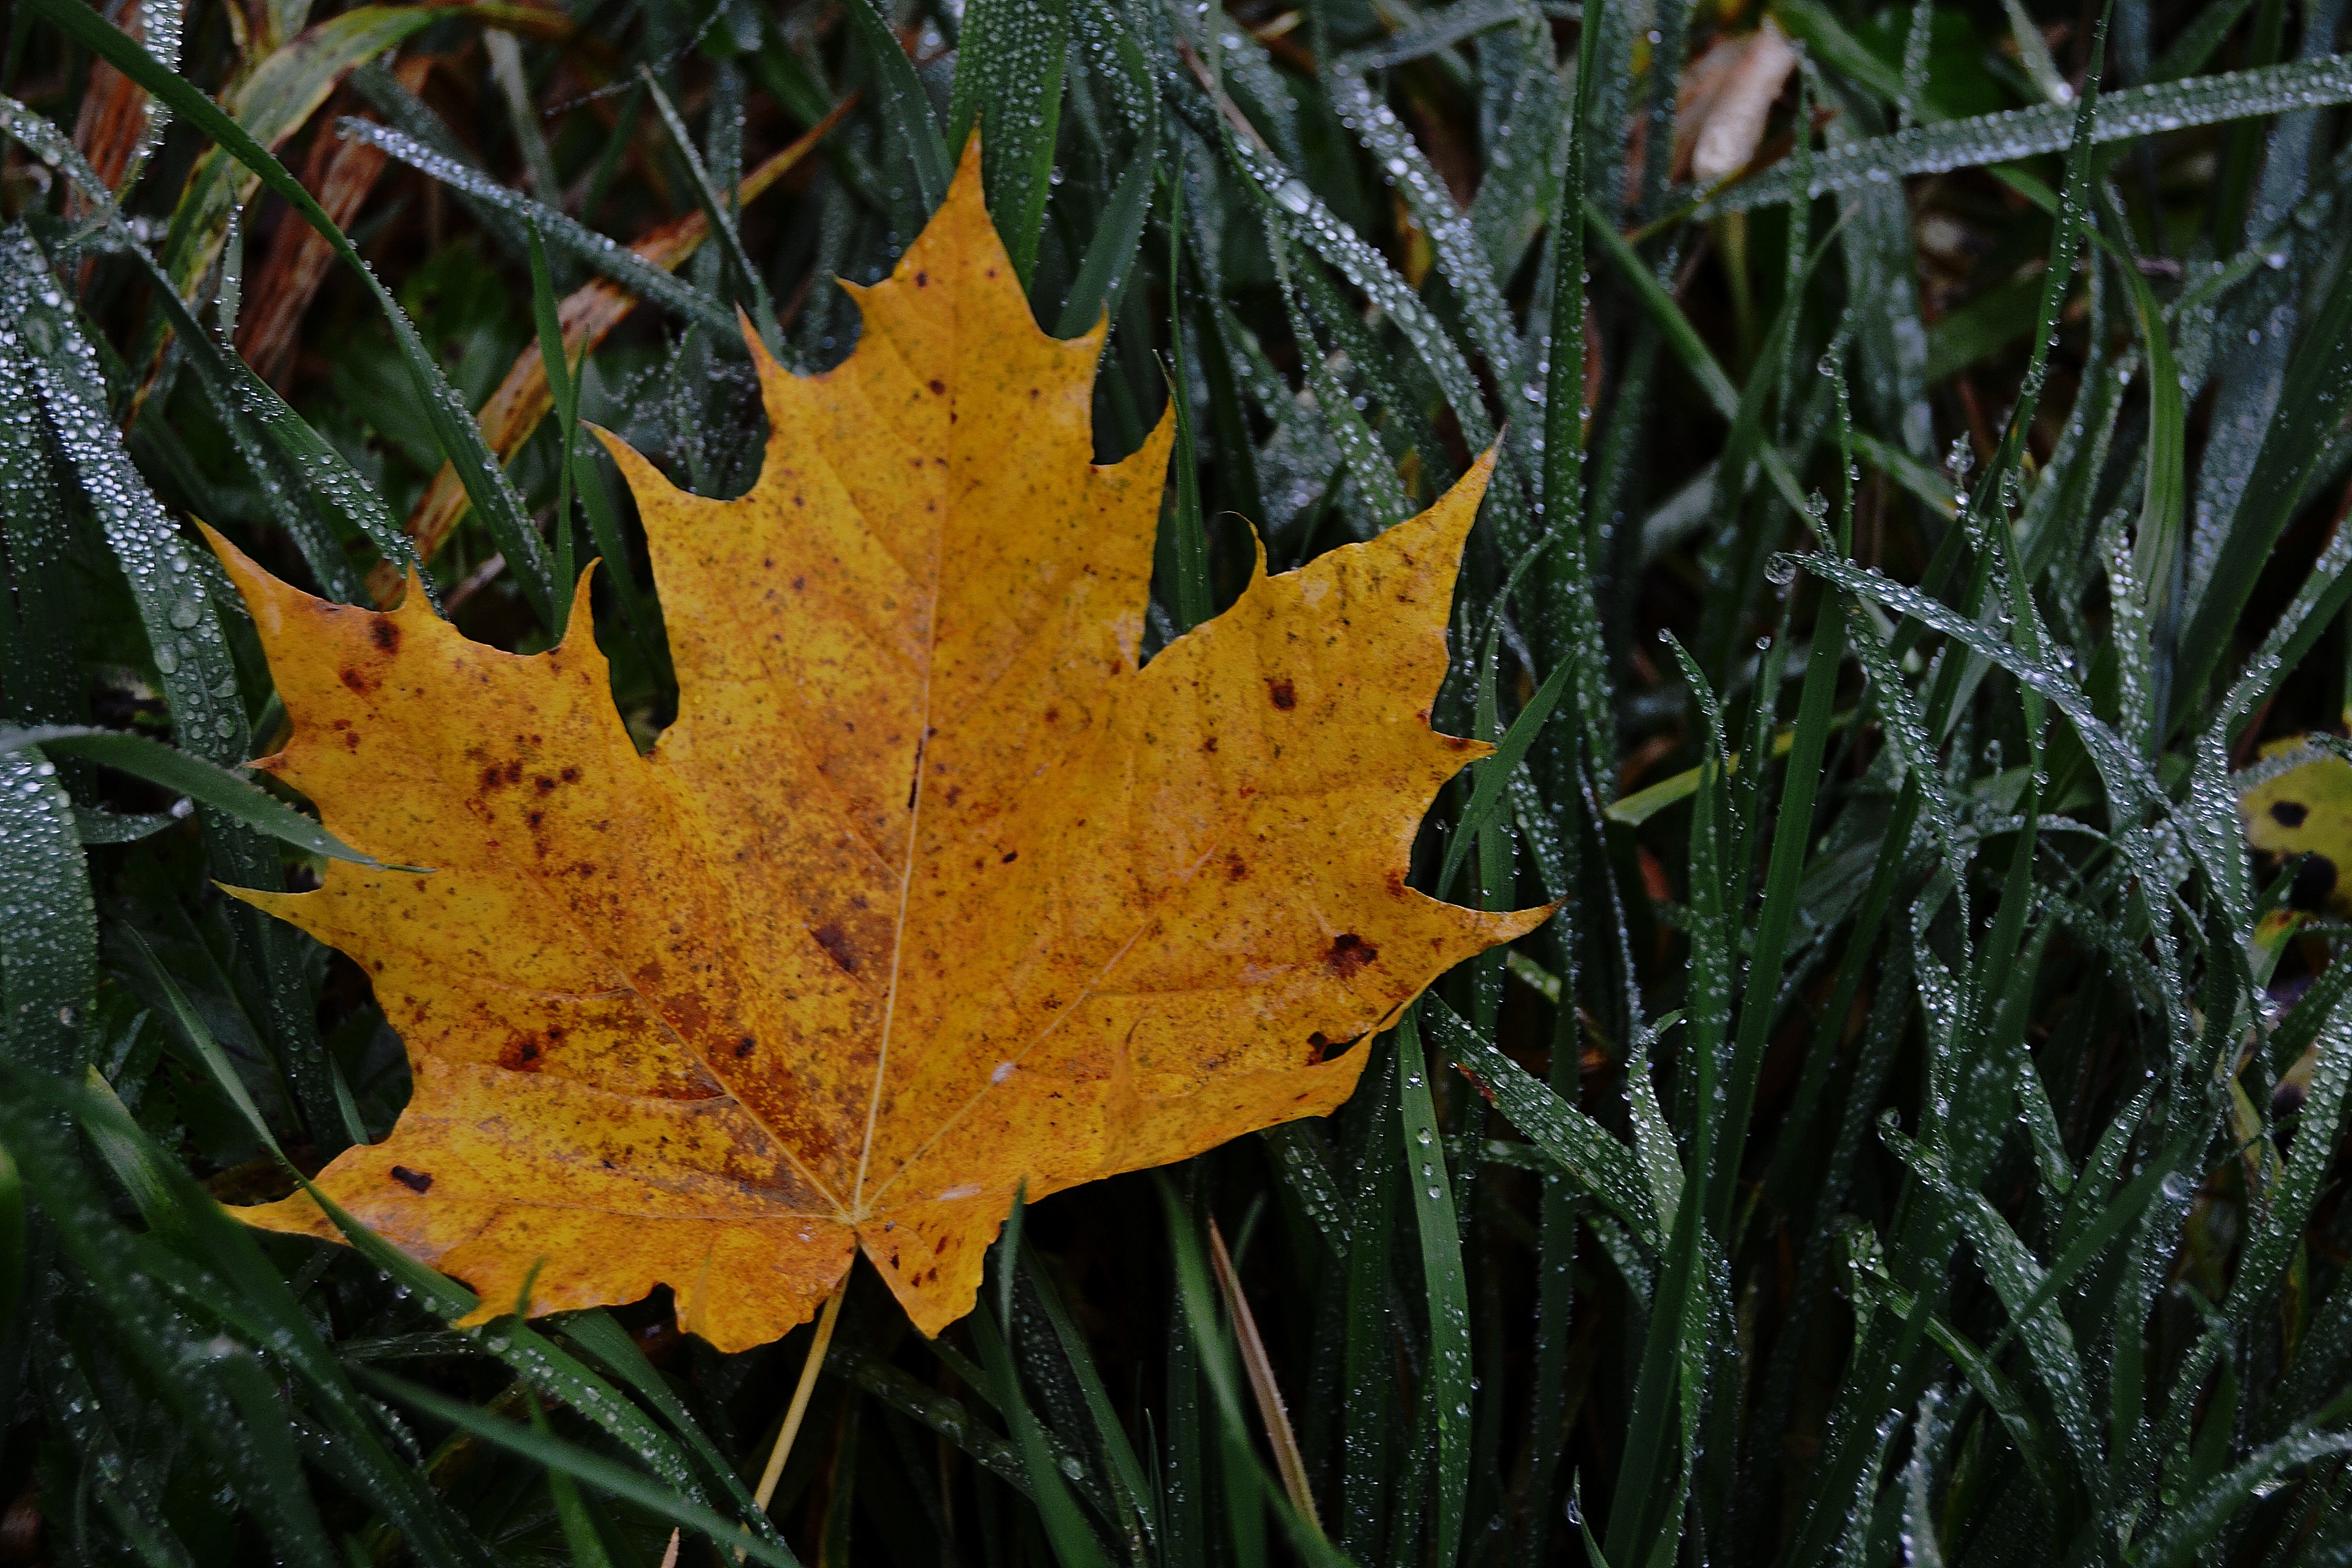
tree, nature, grass, branch, plant, leaf, flower, frost, macro, autumn, botany, yellow, flora, season, maple leaf, sheet, macro photography, flowering plant, plant stem, woody plant, land plant